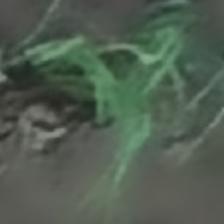
Label: single